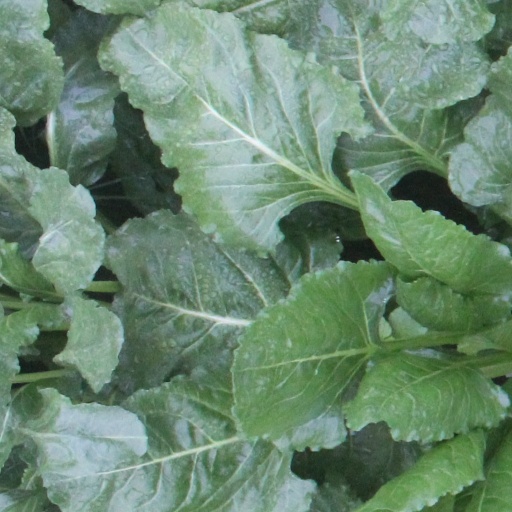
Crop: sugar beet